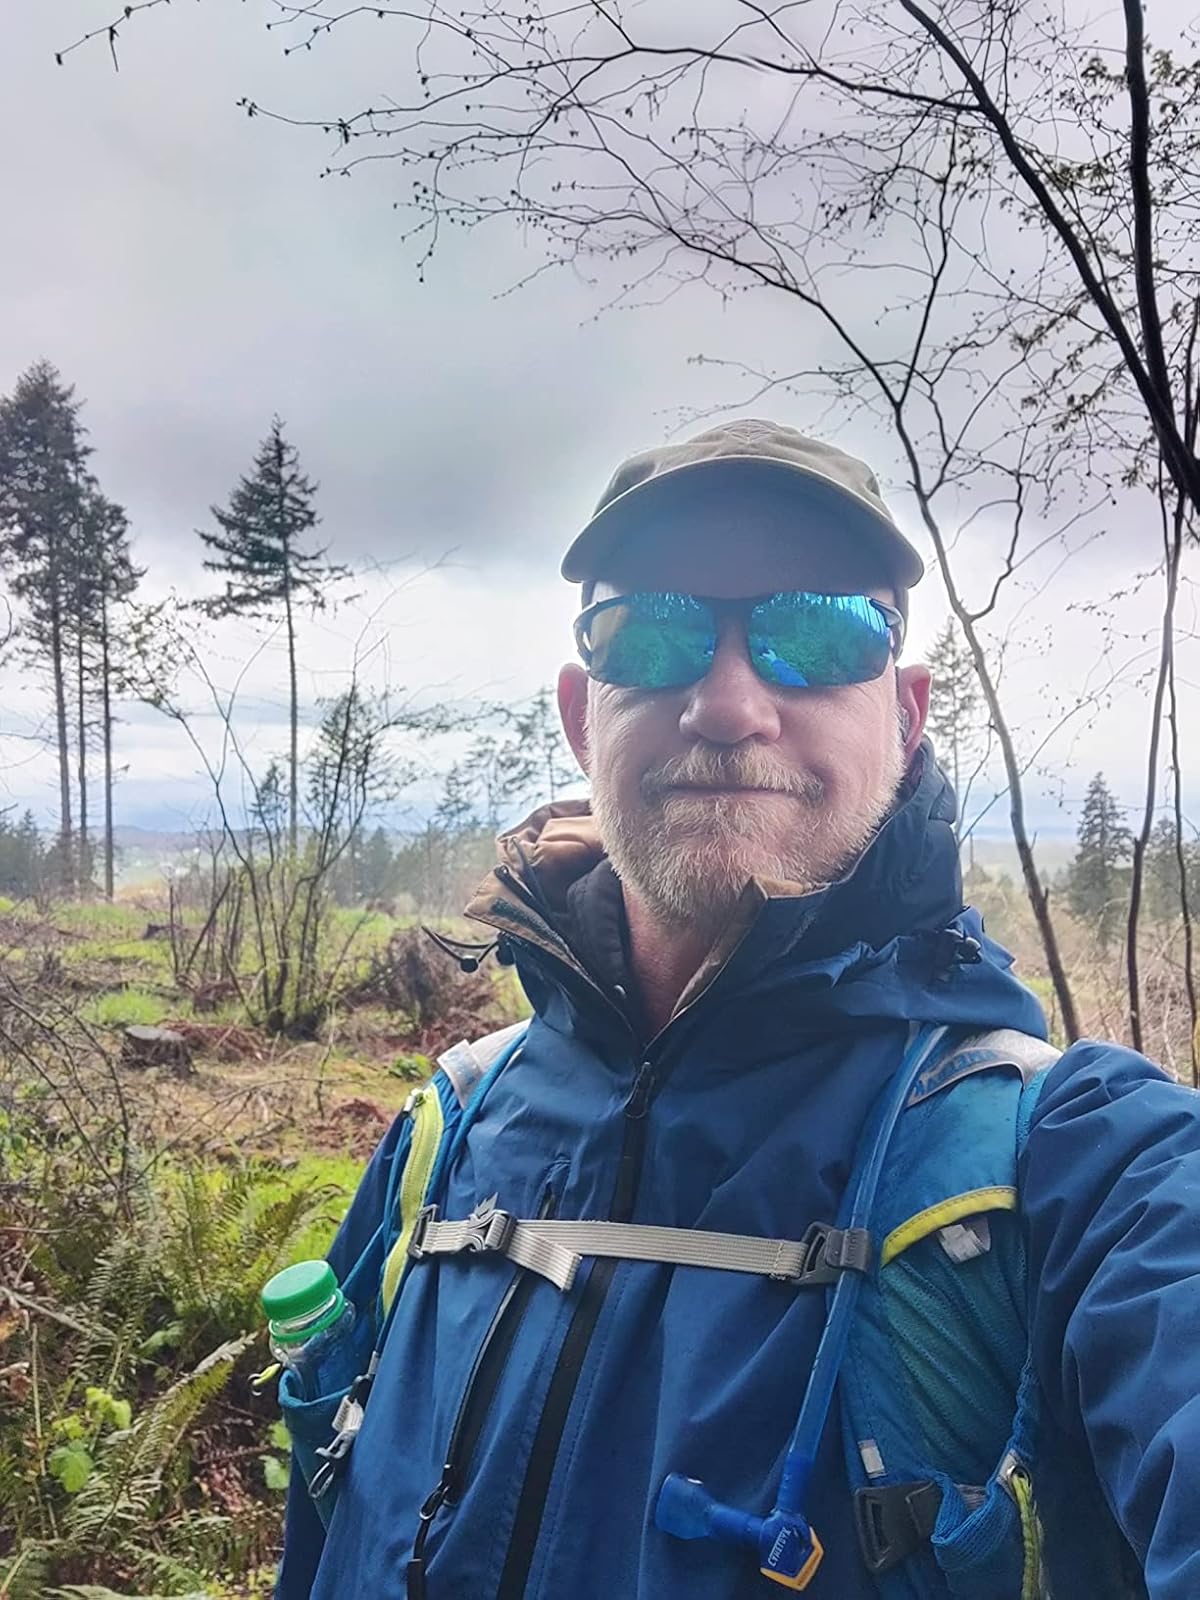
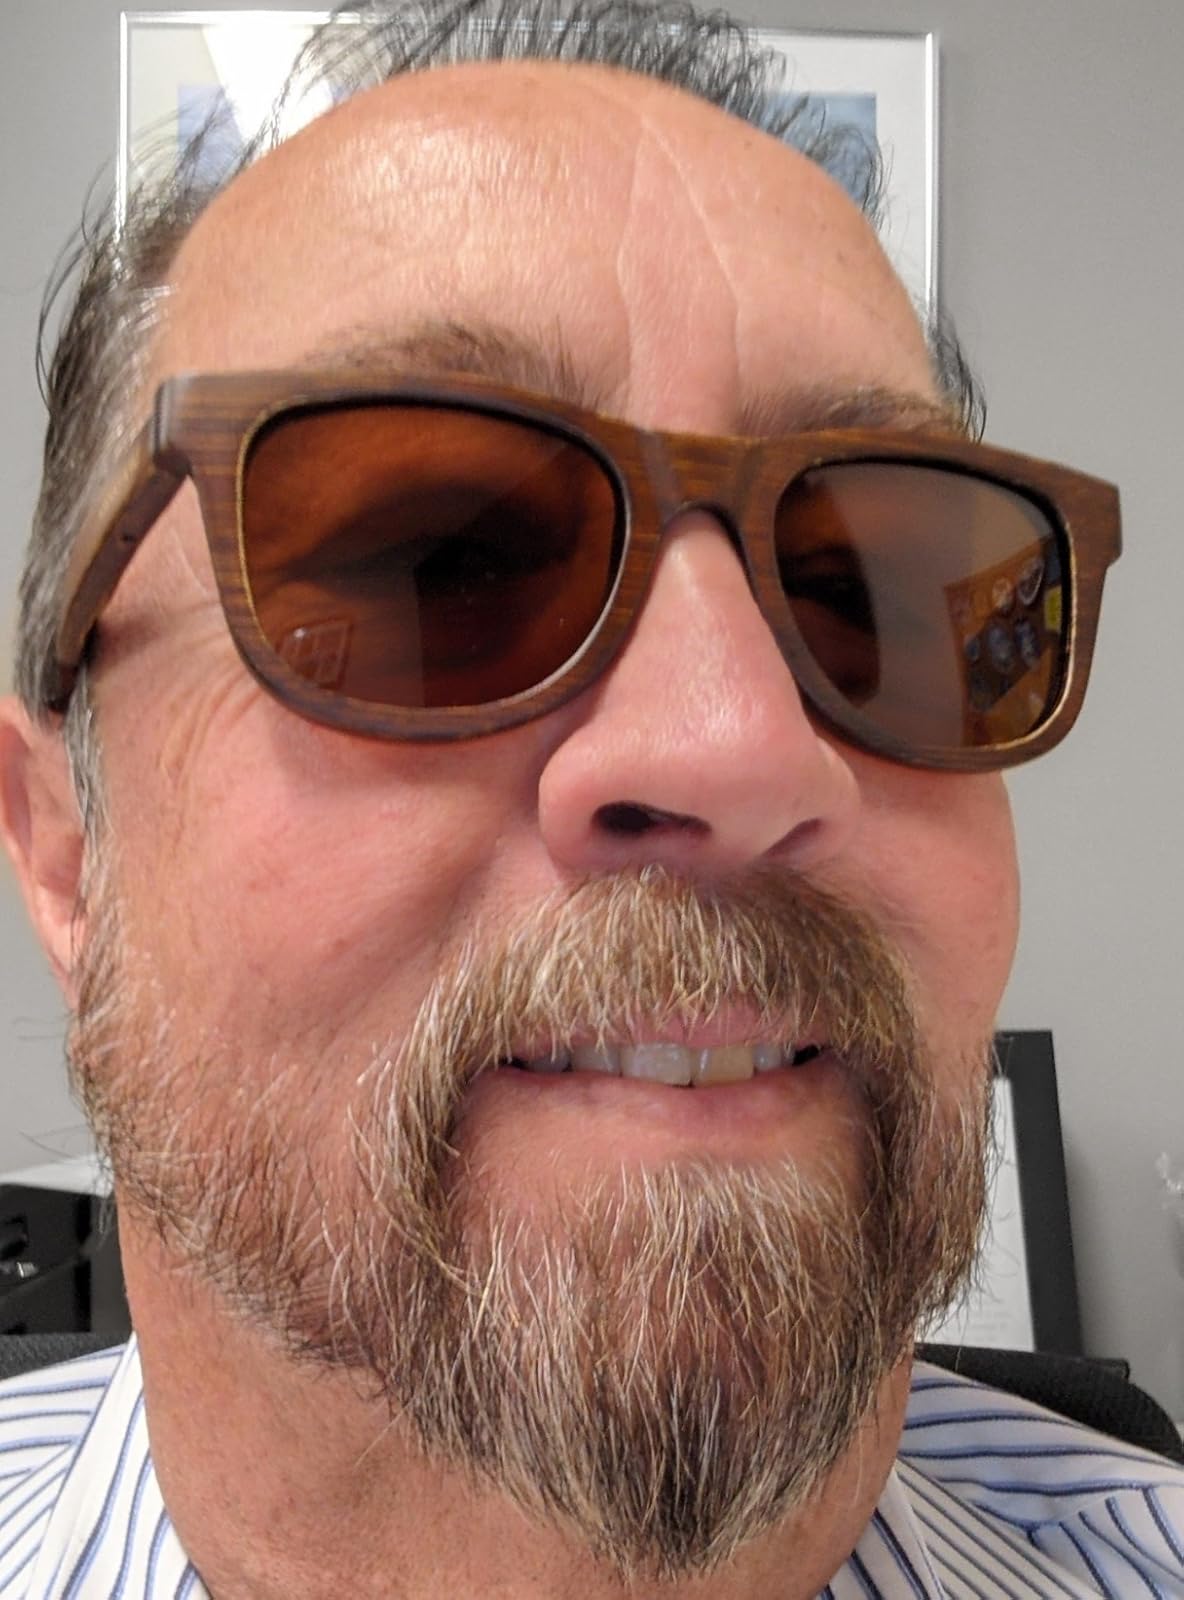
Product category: accessories_sunglasses
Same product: no